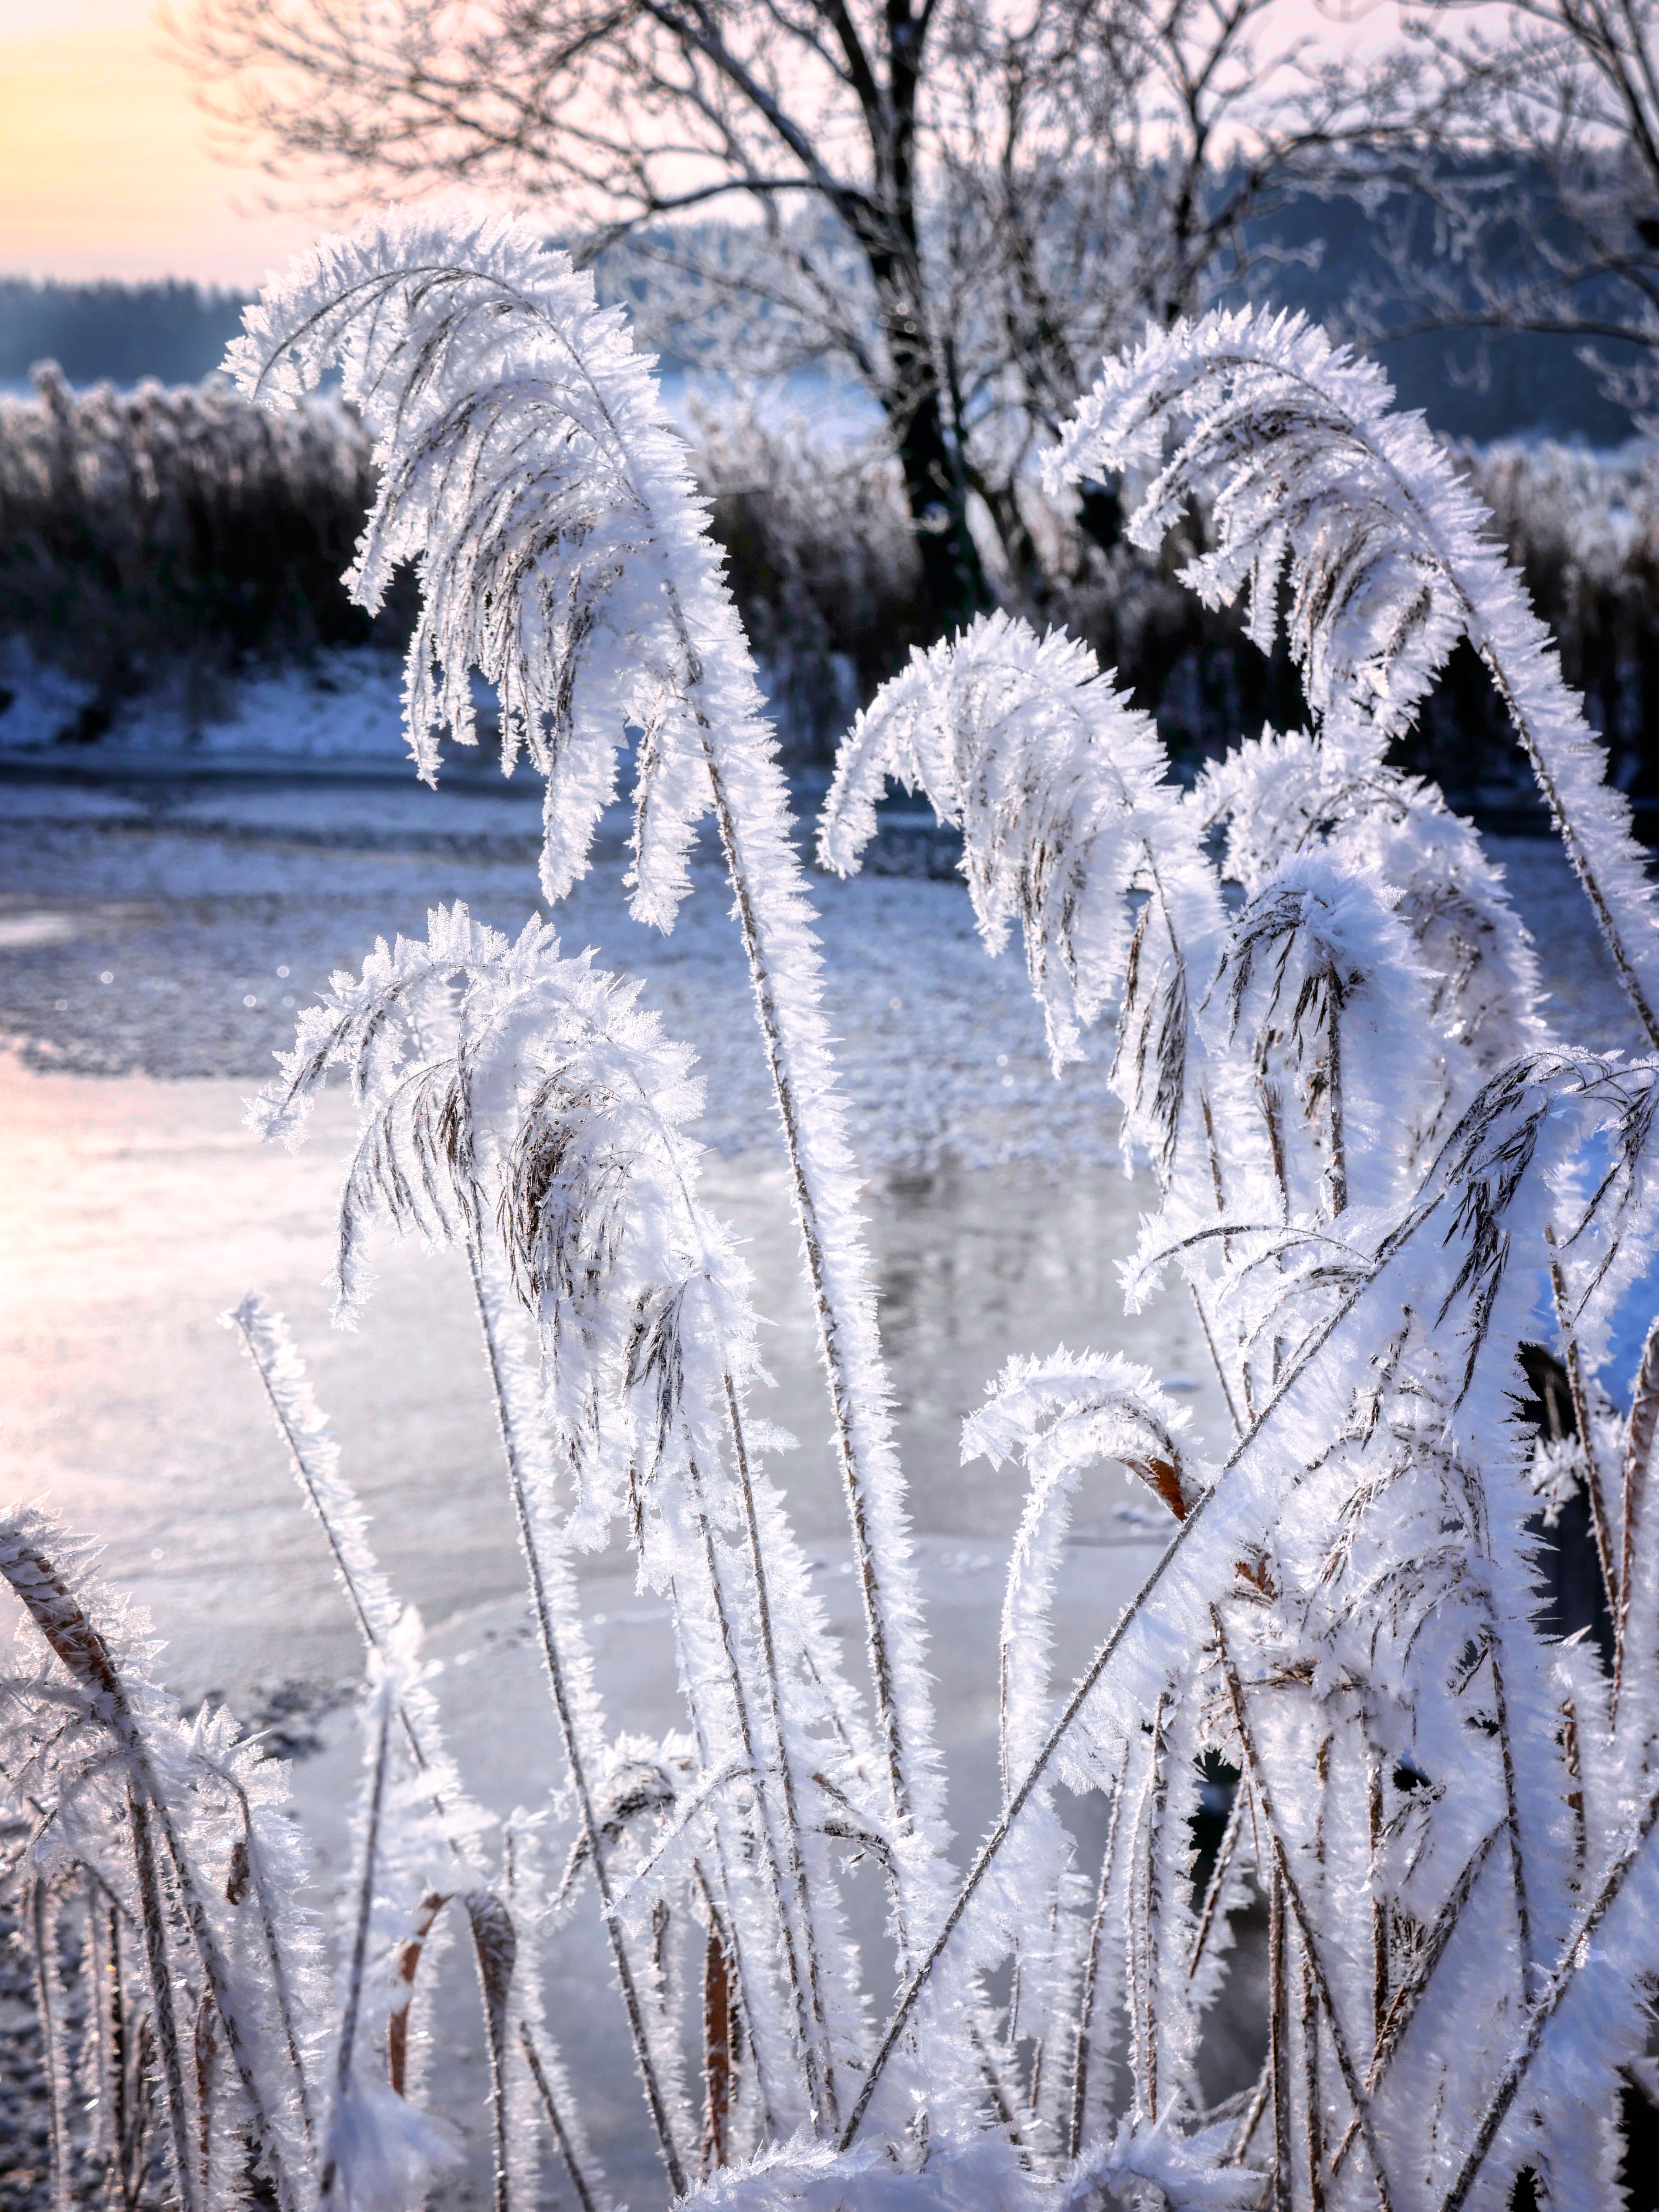
snow, plant, light, natural landscape, twig, tree, freezing, terrestrial plant, grass, grass family, flowering plant, winter, landscape, frost, sky, electric blue, plant stem, precipitation, water, poales, wind, monochrome